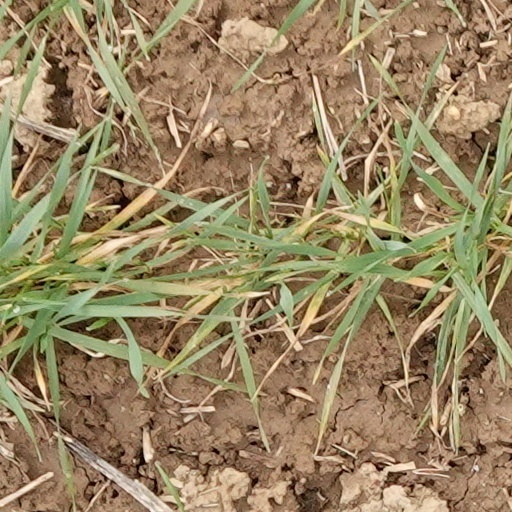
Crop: wheat